Festival of Britain

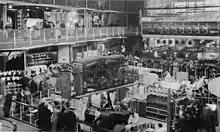
Power and Production pavilion interior

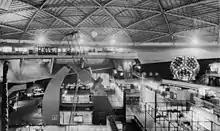
Interior of the Dome of Discovery

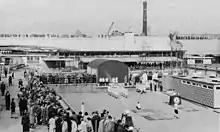
Sports arena

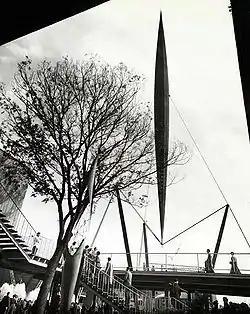
The Skylon

An unusual cigar-shaped aluminium-clad steel tower supported by cables, the Skylon was the "Vertical Feature" that was an abiding symbol of the Festival of Britain. The base was nearly 15 metres (50 feet) from the ground, with the top nearly 90 metres (300 feet) high. The frame was clad in aluminium louvres lit from within at night. It was designed by Hidalgo Moya, Philip Powell and Felix Samuely, and fabricated by Painter Brothers of Hereford, England, between Westminster Bridge and Hungerford Bridge. It had a steel latticework frame, pointed at both ends and supported on cables slung between three steel beams. The partially constructed Skylon was rigged vertically, then grew taller "in situ". The architects' design was made possible by the engineer Felix Samuely who, at the time, was a lecturer at the Architectural Association School of Architecture in Bedford Square, Bloomsbury. The Skylon was scrapped in 1952 on the orders of Winston Churchill, who saw it as a symbol of the preceding Labour government. It was demolished and sold for scrap after being toppled into the Thames.